New Zealand Division of the Royal Navy

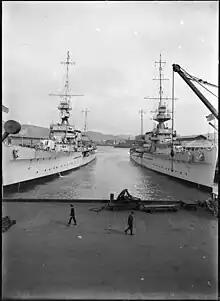
and berthed in Wellington, ca 1928

At its establishment in 1848, the Australia Station encompassed Australia and New Zealand. Under the Australasian Naval Agreement 1887 the colonial governments of Australia and New Zealand secured a greater naval presence in their waters, agreed that two ships would always be based in New Zealand waters and agreed contributions to funding that presence.